Fighter Squadron RAAF

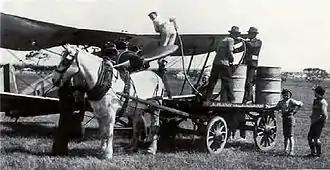
A man refuels a single-engined biplane in a field using barrels on a horse-drawn cart

On 15 May 1930, barely two weeks after delivery, one of the Bulldogs crashed due to structural failure while performing an inverted loop; the pilot parachuted to safety, the first time an RAAF member had done so in an emergency. In September 1931, Fighter Squadron began flight testing the prototype Wackett Warrigal general-purpose biplane; testing was still under way when the aircraft's undercarriage collapsed during landing, putting off its service trials until the following January.